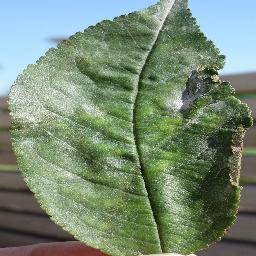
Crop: cherry
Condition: (including_sour)_powdery_mildew